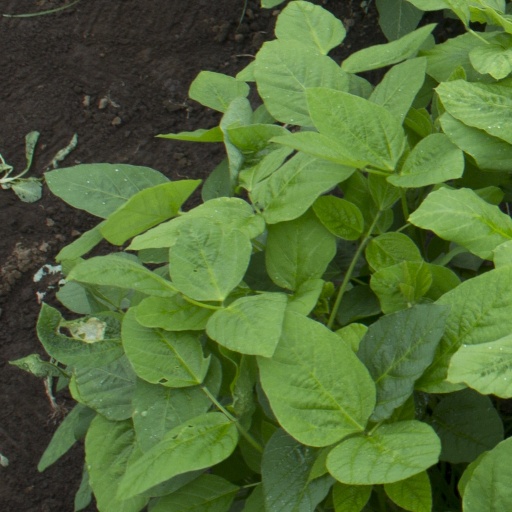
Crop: soybean